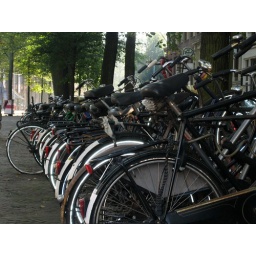
If I lived in Amsterdam, I wouldn't own a car. I'd have a bike and a boat but no car.